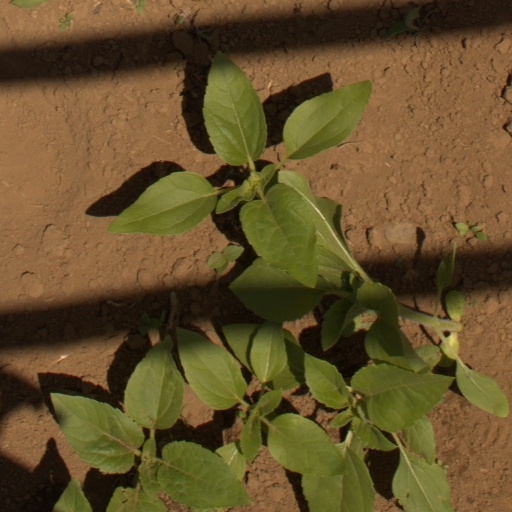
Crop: Jerusalem artichoke